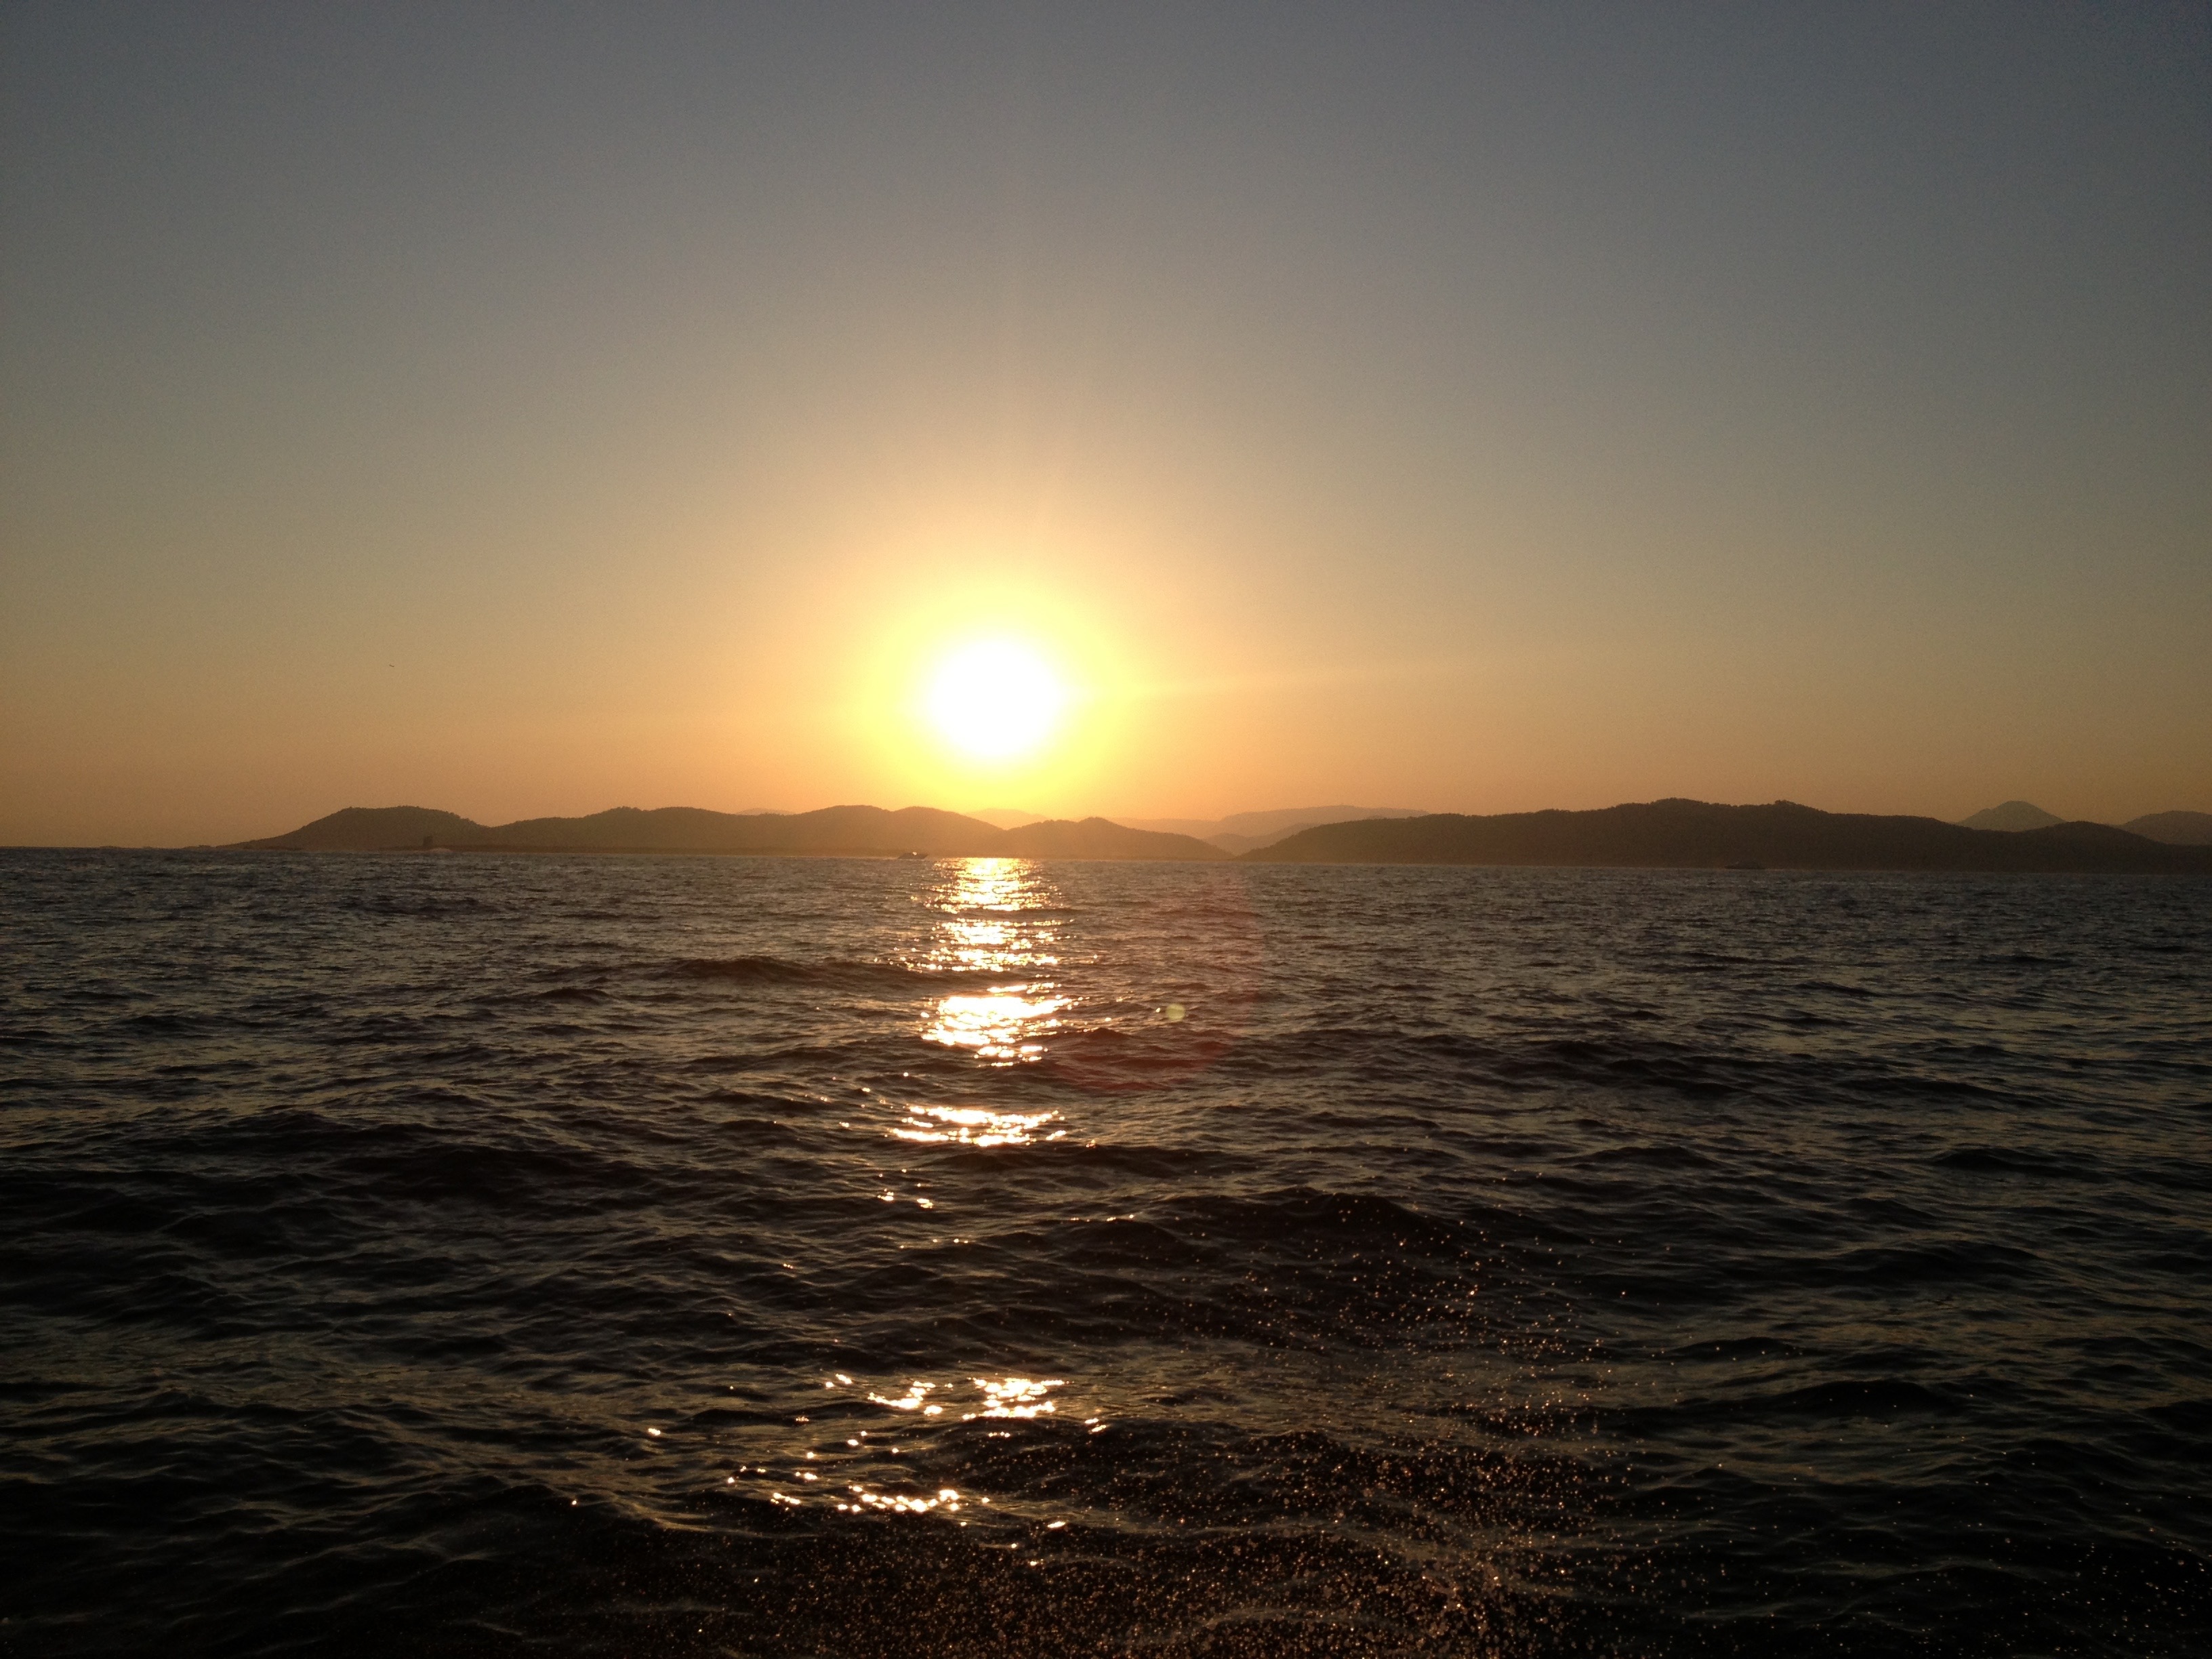
beach, sea, coast, ocean, horizon, sun, sunrise, sunset, sunlight, morning, wave, dawn, summer, dusk, evening, afterglow, wind wave